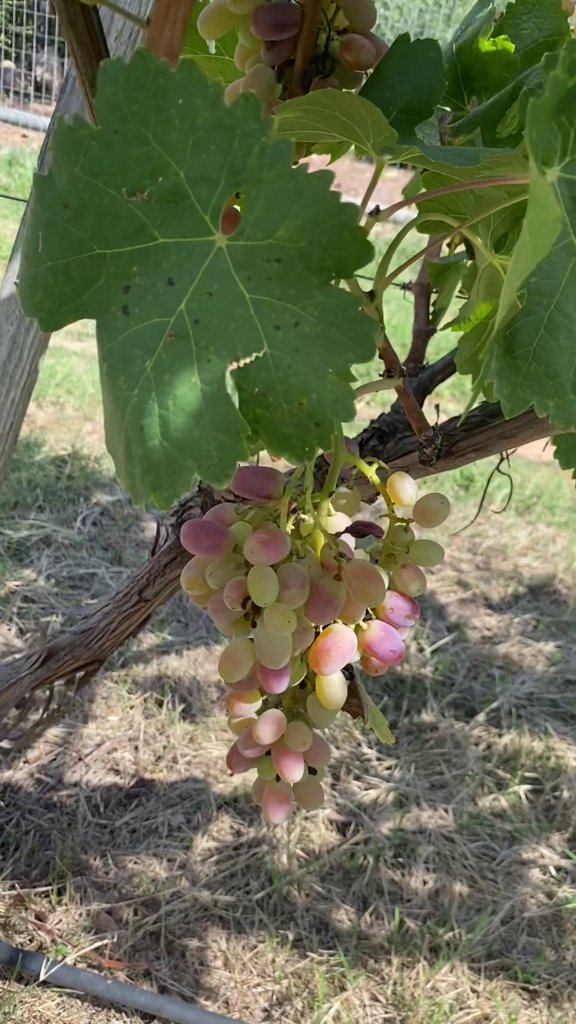
Berries visible: 63
Grape clusters: 2